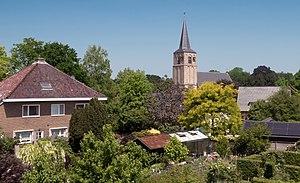
West Betuwe est une commune néerlandaise, située en province de Gueldre. Elle est née de la fusion de Geldermalsen, Neerijnen et Lingewaal le 1ᵉʳ janvier 2019.
Ophemert est un village néerlandais de la commune de West Betuwe, situé dans la province du Gueldre.